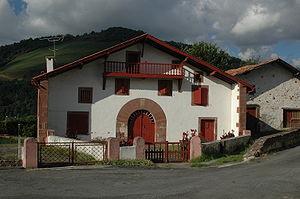
Ascarat est une commune française, située dans le département des Pyrénées-Atlantiques en région Nouvelle-Aquitaine.